Hernando de Soto Bridge

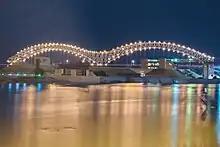
Hernando de Soto Bridge illuminated at night in 2015

At night, the bridge was illuminated by 200 sodium vapor lights along its "M" structure. The bridge was first illuminated on September 5, 1986, after $373,000 of private funds had been raised to fund the cost and installation of the lights. Due to some river traffic having issues with the lights at night reflecting on the water, the city installed a remote switch to toggle the lights on and off briefly while the vessel passes under the bridge. During the 2011 Mississippi River floods, the bridge became dark for about 2 months because the transformers that supply the electricity for the lights were removed to prevent damage to them by flood waters. The bridge was re-lit in a ceremony which occurred on June 21, 2011.